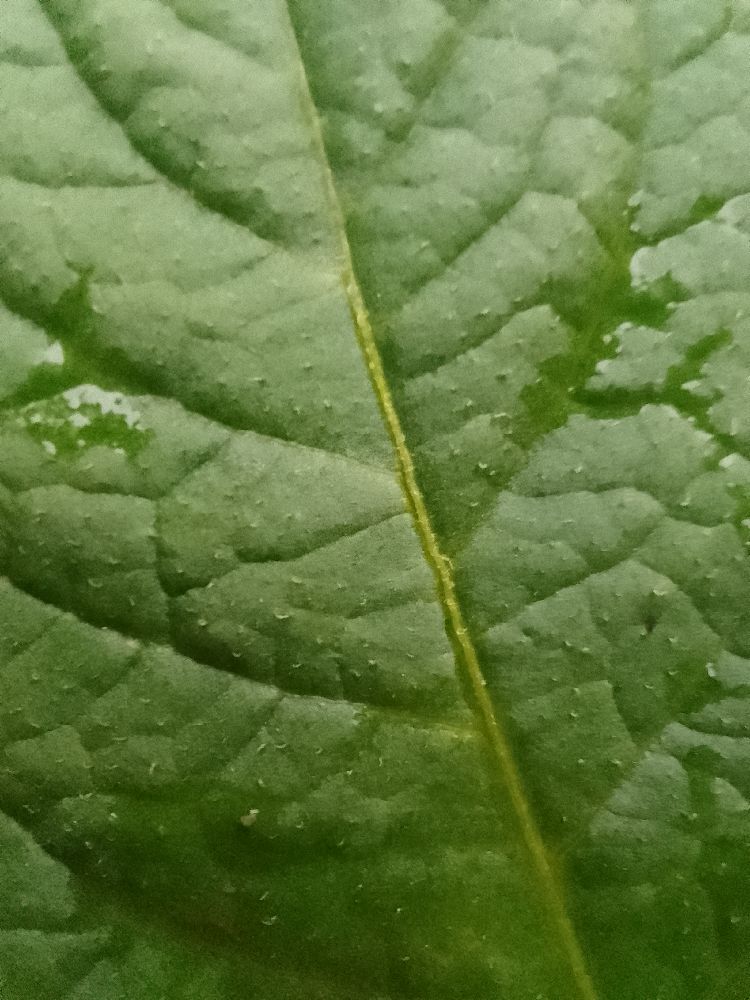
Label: Healthy